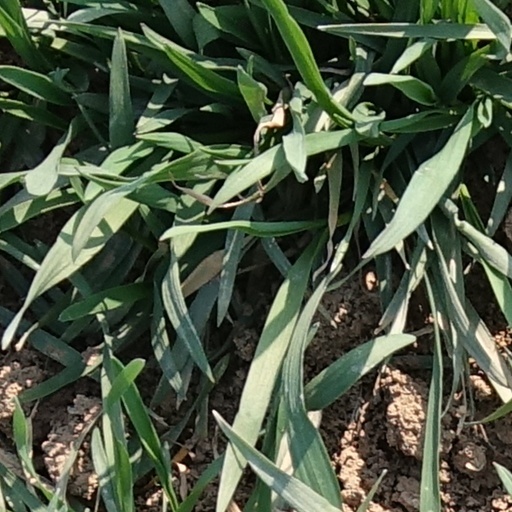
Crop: wheat